José Coronel Urtecho

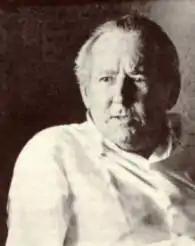
José Coronel Urtecho

José Coronel Urtecho (28 February 1906 – 19 March 1994) was a Nicaraguan poet, translator, essayist, critic, narrator, playwright, diplomat and historian. He has been described as "the most influential Nicaraguan thinker of the twentieth century". After an attraction to fascism in the 1930s, he strongly supported the Sandinista National Liberation Front in 1977.